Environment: real
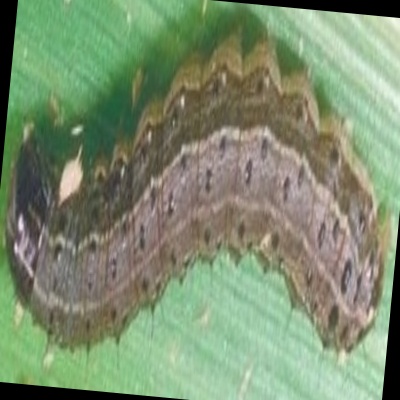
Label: fall_armyworm